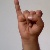
The image shows a hand gesture representing the letter 'I' in Indian Sign Language.